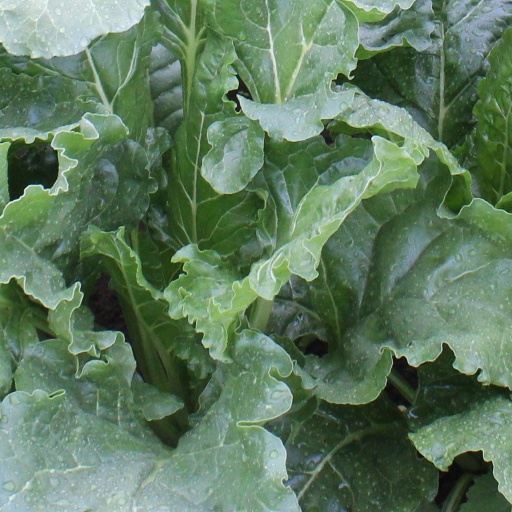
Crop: sugar beet